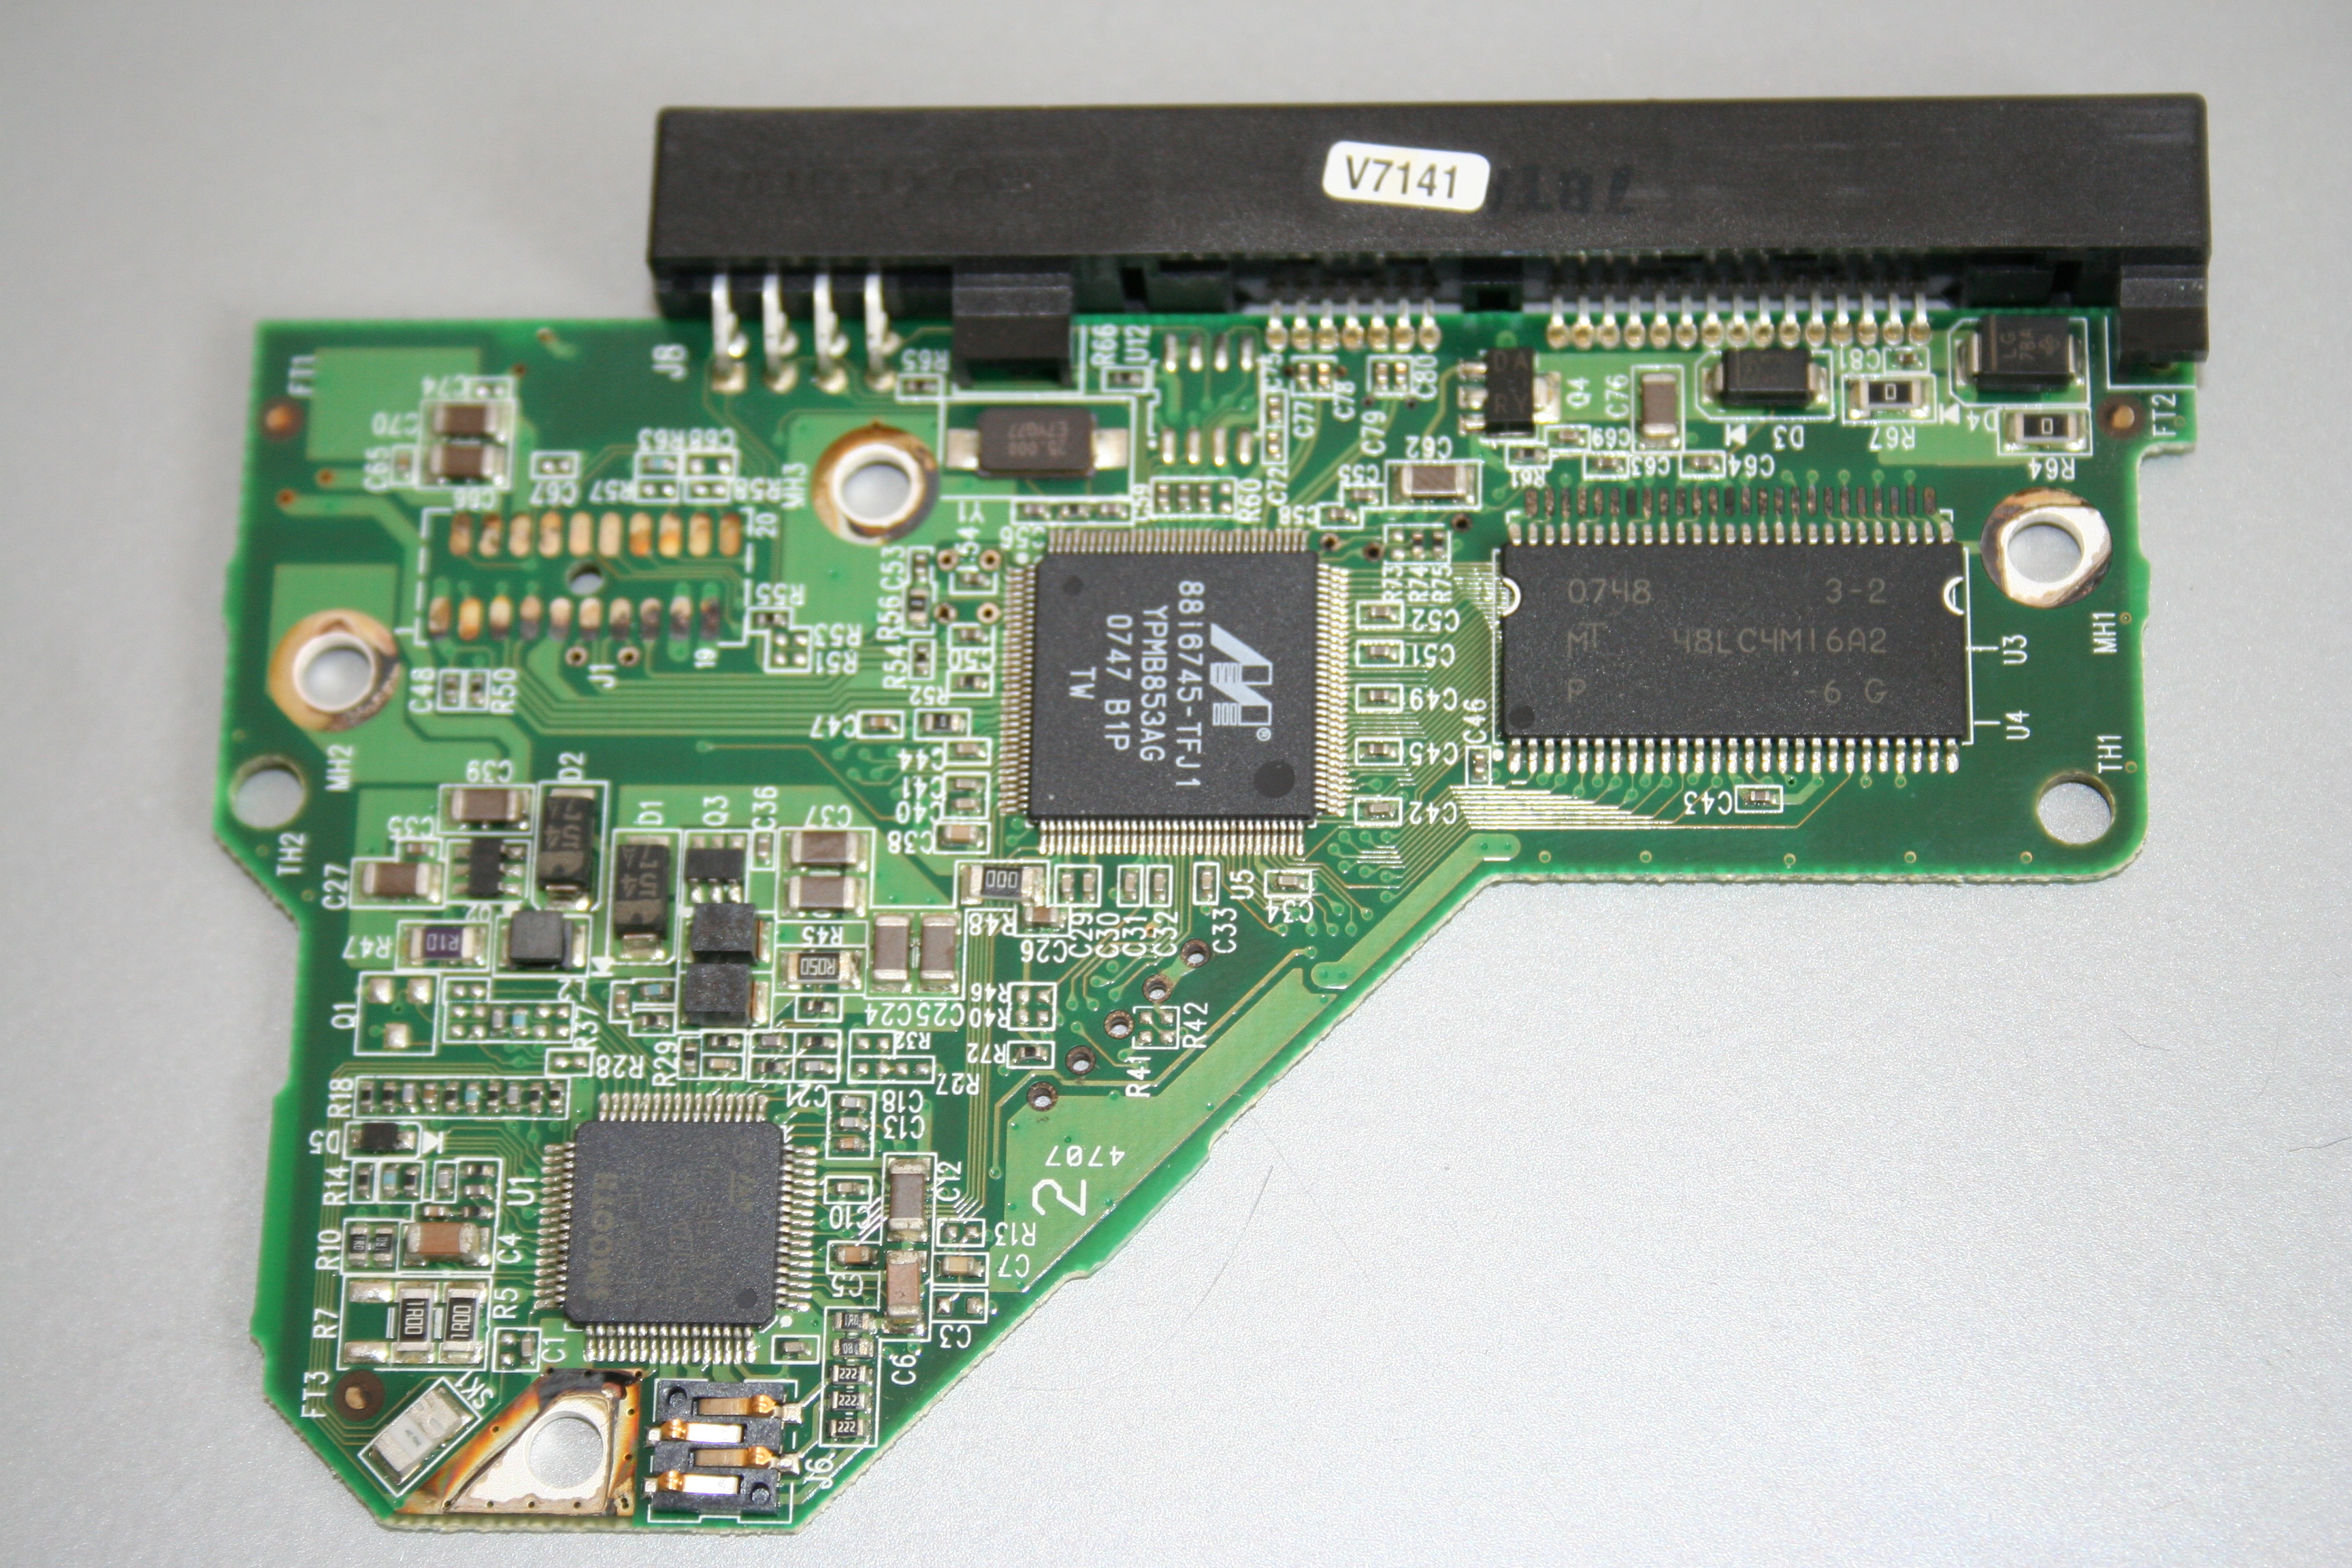
data recovery, software, photorecovery, hdd, computer, windows10, electronics, computer component, computer hardware, technology, electronic component, electronic device, circuit component, electronic engineering, I o card, network interface controller, electronics accessory, Solid state drive, motherboard, microcontroller, circuit prototyping, passive circuit component, personal computer hardware, tv tuner card, Storage adapter, electrical network, Video memory